Port Isabel, Texas

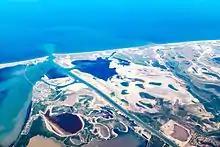
Port Isabel Aerial Photo, July 2015

The United States Postal Service operates the Port Isabel Post Office.